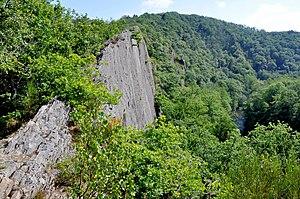
Un Parc naturel de Wallonie est en Région wallonne une réserve naturelle présentant un paysage caractéristique visant à la protection de la nature et au développement rural. Un parc naturel wallon n'est donc pas une réserve naturelle au sens stricte; le partenariat mis en place assure la protection du patrimoine naturel et paysager, ainsi que le développement rural. Les parcs naturels wallons sont plutôt basé sur le modèle français de parcs naturels régionaux, et sont donc plutôt à rapprocher des Regionaal Landschappen flamands ou des Nationaal Landschappen néerlandais.